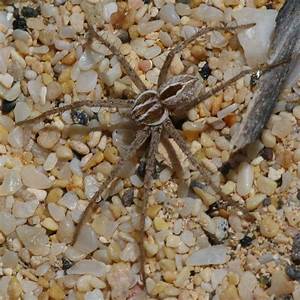
Label: ragno